Sky position (RA, Dec in degrees): 202.008, -1.828
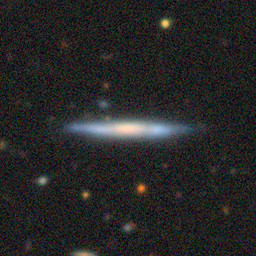
Galaxy morphology: Edge-on Galaxies without Bulge